Jean-Baptiste Goyet

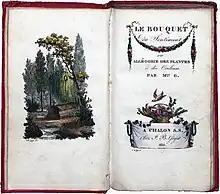
Frontispiece and title page, <a href="https%3A//archive.org/details/bouquetdusentim00goye/mode/2up">"Le Bouquet du Sentiment"

Goyet was a self-taught artist. His first known work was a book he published in 1816 while still living in Chalon-sur-Saône. Goyet provided illustrations and decorations for "Le Bouquet du Sentiment", written by his wife, Eugénie ("née" Demiée, c. 1778-1865). The book was a dictionary of plants with fanciful notes on the allegorical meaning of various flowers, bouquets and colors, including a "charming and very ingenious plant vocabulary by means of which two lovers with a flowerbed at their disposal can spin a perfect amorous intrigue." A reissue of the book in "une nouvelle édition, de luxe" was announced in 1835. The book set a standard for such works for at least seventy years; reviewing Kate Greenaway's "Langage des Fleurs" in 1885, Lorédan Larchey in "Le Monde Illustré" advised that readers should, "instead, consult "Le Bouquet du Sentiment", published in 1816 by Goyet in Chalon-sur-Saône. Yes, in Chalon-sur-Saône! Kate Greenaway would have done better to copy it."